Arnsburg Abbey

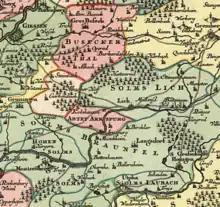
Arnsburg Abbey's territory on an 18th-century map

Like many other monasteries, the abbey was significantly damaged during the Thirty Years' War. In 1623, the Gothic "Heiligkreuzkapelle" (chapel of the holy cross) on the Hainfeld (built 1399) was desecrated and plundered by Protestant peasants. The holy cross relic was brought to the abbey church, where a chapel was dedicated to its veneration. There it was probably destroyed in 1631 by a peasant from Eberstadt. That year the area was occupied by the Swedish troops and the monks were forced to flee. The newly elected abbot Adam Will and some of his monks went to Clairvaux where he was ordinated. He returned to Arnsburg in 1634 but the fighting continued and at one point only the abbot and a lay brother remained, with both of them living in hiding. The abbey was occupied by the Swedish and their Solms allies in 1631/2. Part of the furnishings, including the organ, were dragged off to Lich. The tombs of the founders and abbots, the church and its altars were desecrated. A 1661 list presented to the Emperor lists the damages: all the furnishings were taken, the altars destroyed and even the roofs of church and dormitory had been disassembled and carried off. Most other buildings were heavily damaged or completely demolished.